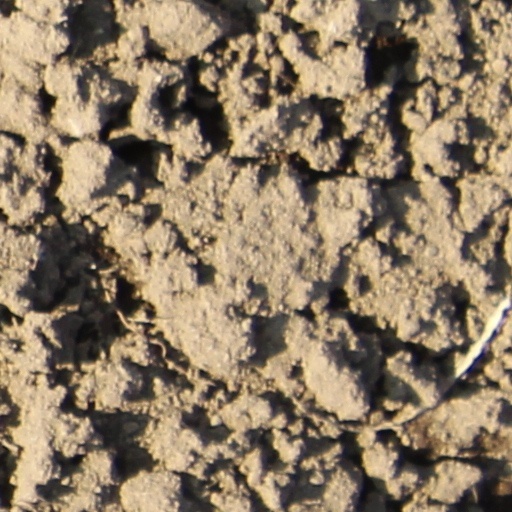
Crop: wheat